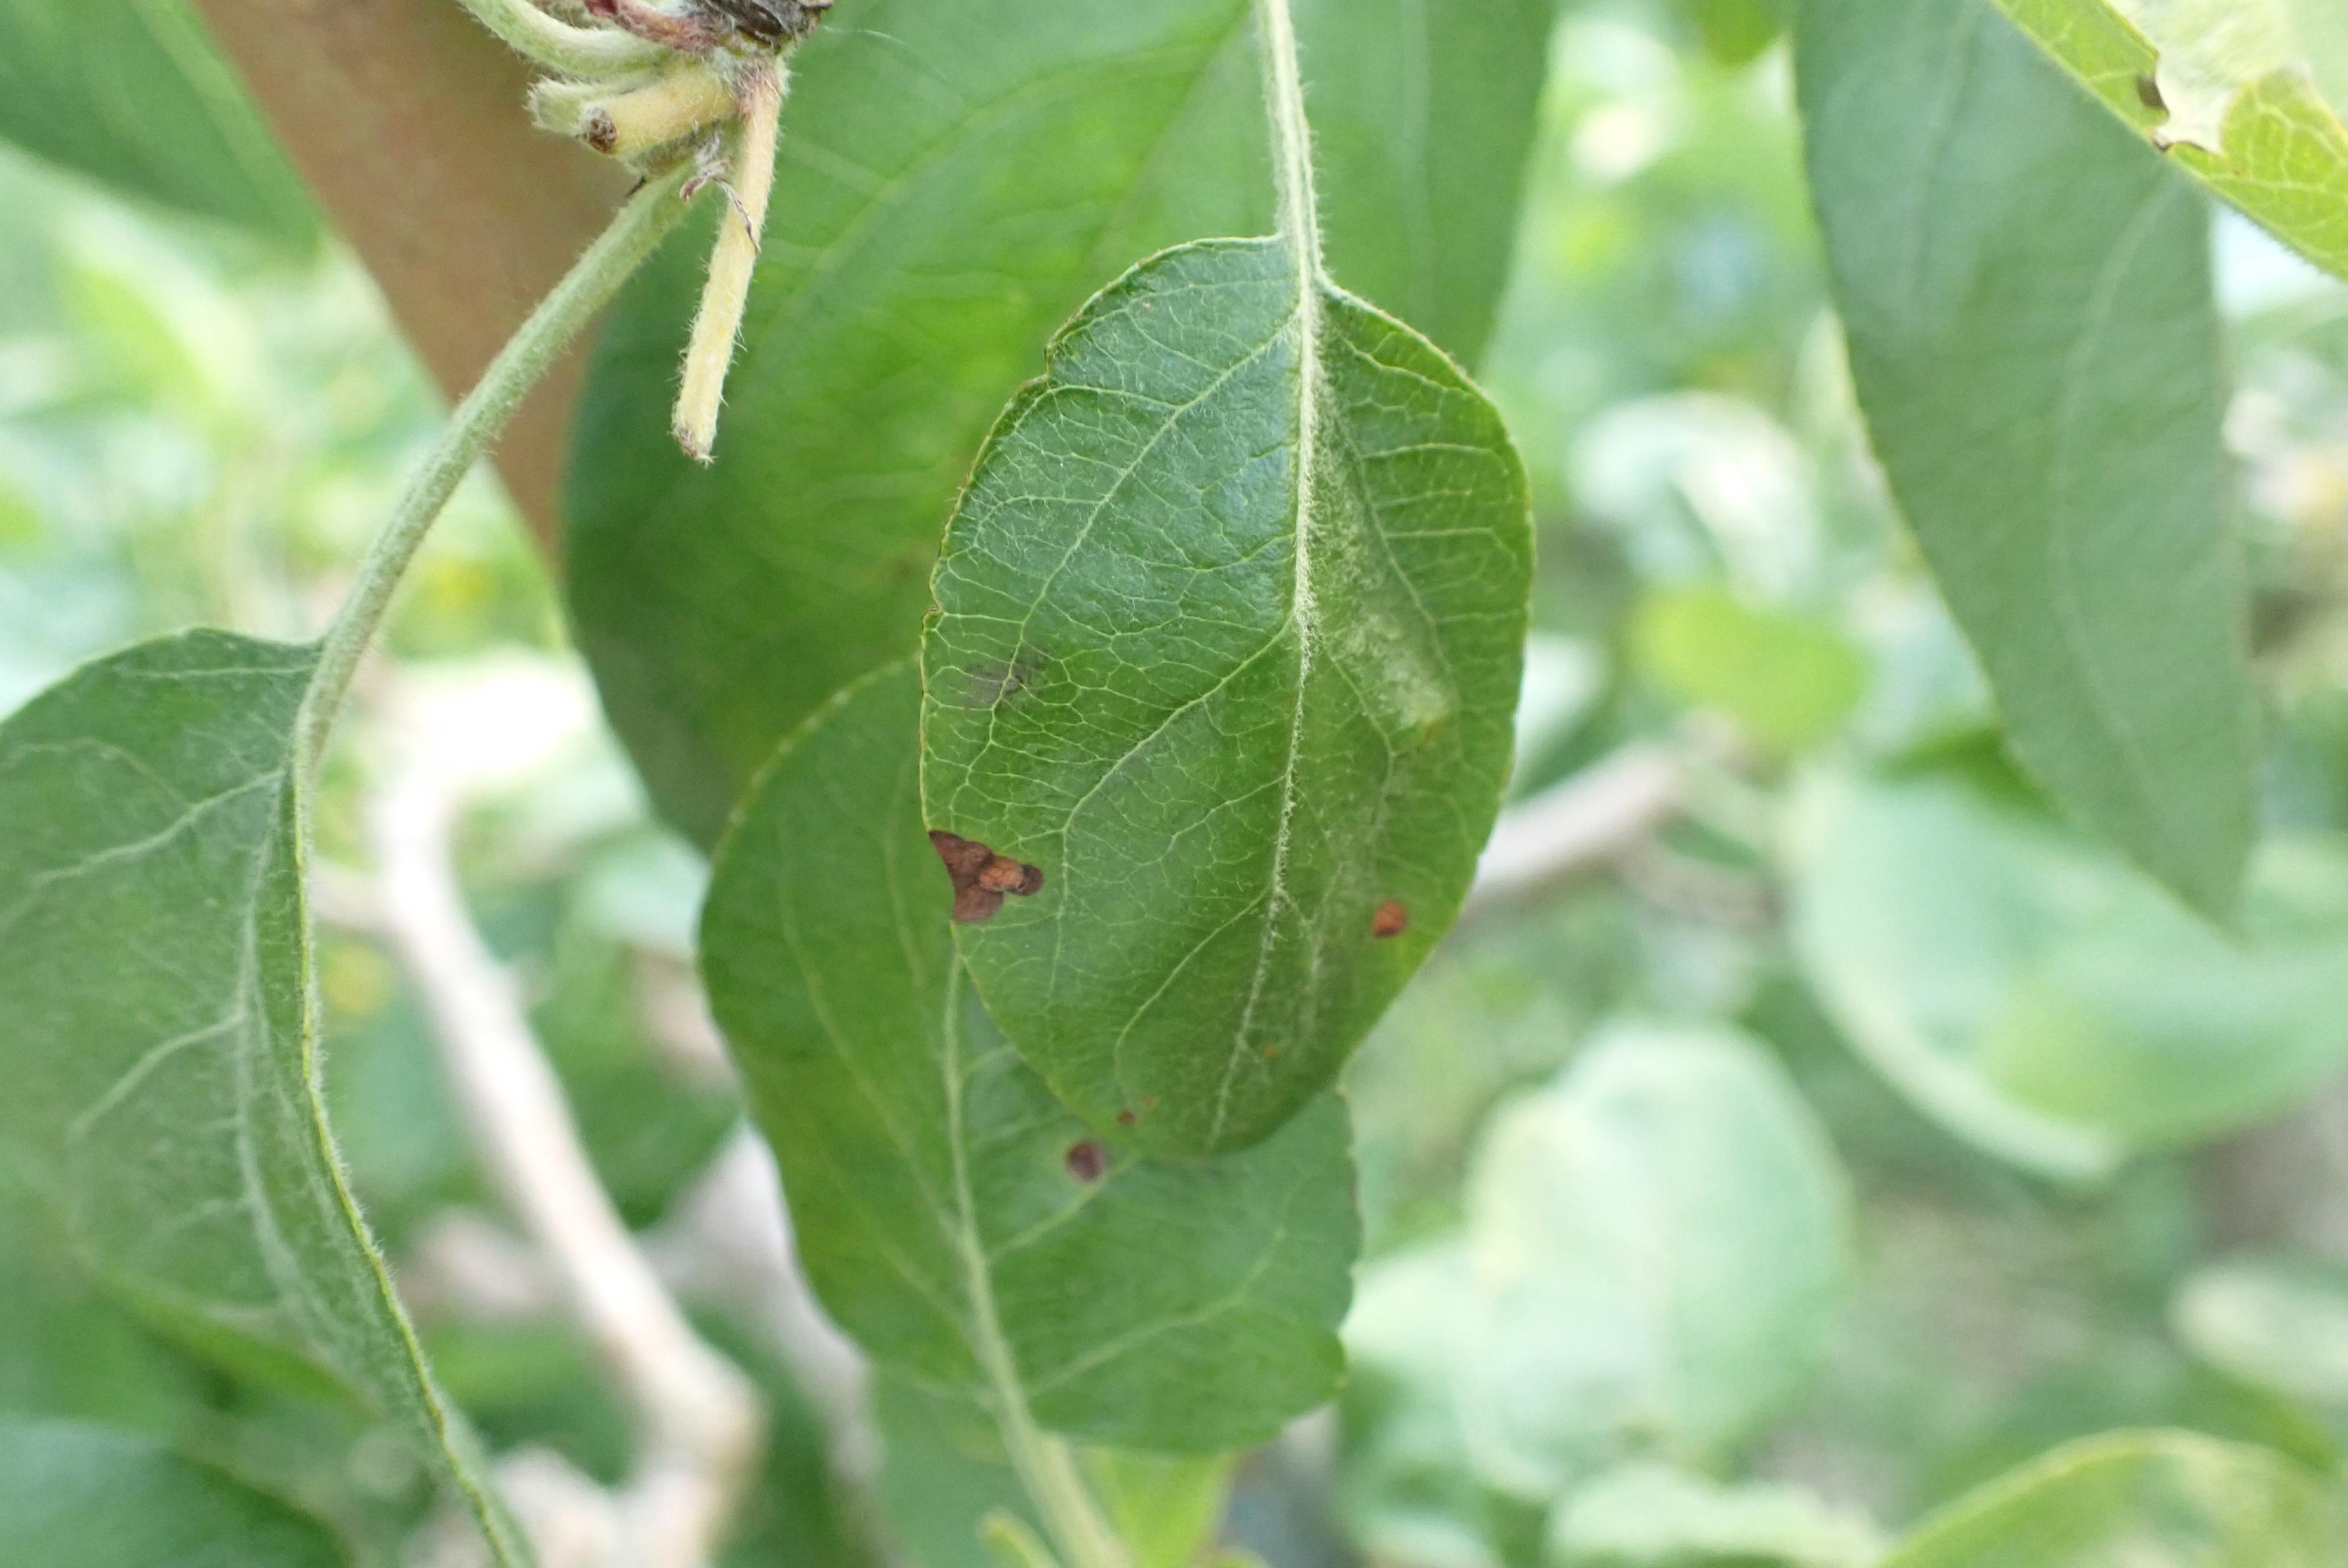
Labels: frog_eye_leaf_spot